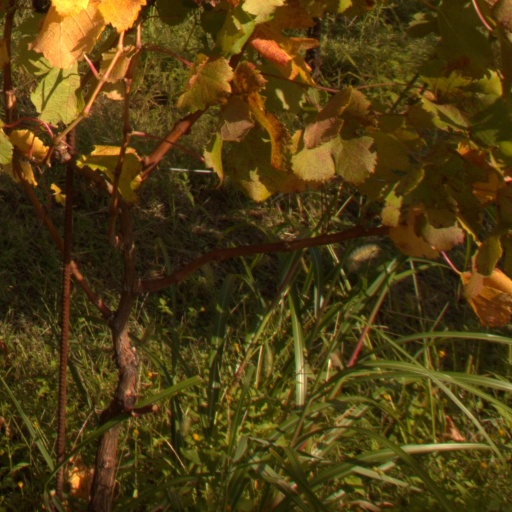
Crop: grape